Delta Tauri

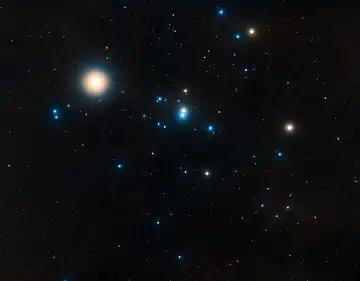
Hyades cluster. The three δ Tauri stars form a triangle at the top, with δ at the top, δ on the right, and δ on the left of the base.

The Bayer designation Delta Tauri (δ Tau, δ Tauri) is shared by three star systems in the constellation Taurus. They are all members of the Hyades star cluster.